List of Saturday Night Live cast members

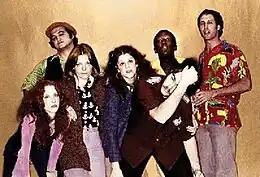
Original cast ("left to right"): Laraine Newman, John Belushi, Jane Curtin, Gilda Radner, Dan Aykroyd, Garrett Morris, and Chevy Chase

, the late-night live variety series "Saturday Night Live" ("SNL") has featured 167 cast members. The ensemble was originally referred to as the Not Ready for Prime Time Players.